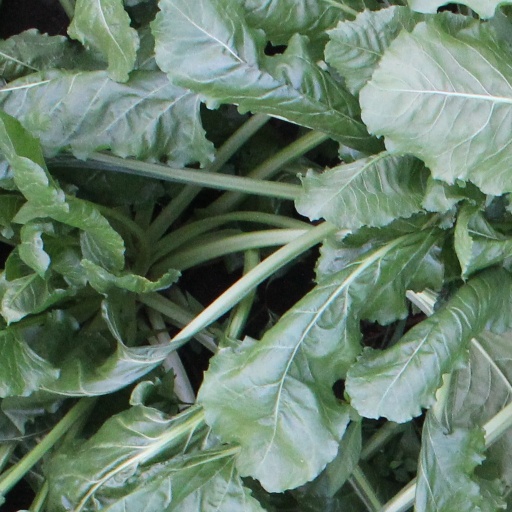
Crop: sugar beet